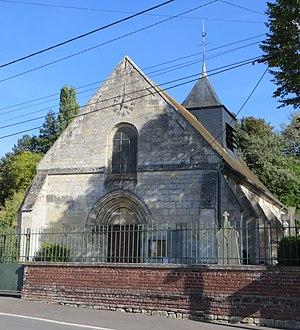
Vue générale de l'église
La Neuville-sur-Ressons est une commune française située dans le département de l'Oise en région Hauts-de-France.